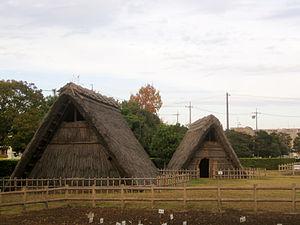
Le site de Shijimizuka est un site archéologique de la fin de la période Jōmon situé dans l'arrondissement Naka de la ville de Hamamatsu, préfecture de Shizuoka au Japon, habité approximativement de 2000 av. J.-C. à 1000 av. J.-C.